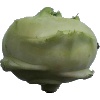
Label: kohlrabi